Carlo Formichi

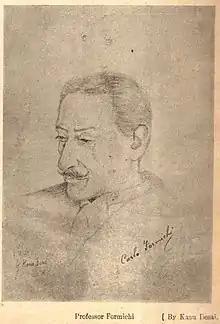
Drawn by Kanu Desai

Carlo Formichi (14 February 1871 – 13 December 1943) was an Italian linguist, Anglicist, orientalist, and Sanskrit scholar. He took a keen interest in Buddhism and Hindu philosophy.